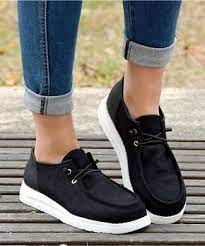
Label: Boat